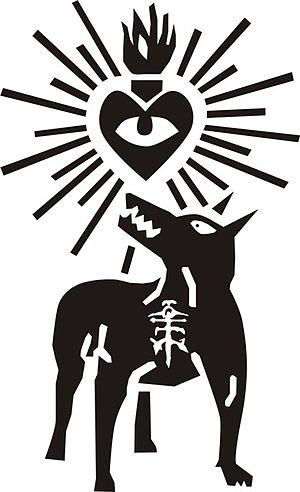
Jaguares est un groupe de rock mexicain, originaire de Mexico. Il est formé en 1996 et devenu inactif en 2010.